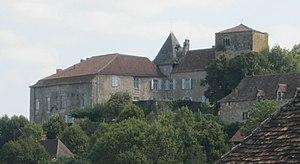
Le château de Béduer dans le Lot en France, vue depuisl'église du village.
Béduer est une commune française, située dans le département du Lot en région Occitanie.
Le château de Béduer est un château féodal construit à partir du XIIIᵉ siècle pour ses parties les plus anciennes, modifié jusqu'au XVIIIᵉ siècle pour les logis, situé à Béduer, dans le Lot. Du château des Barasc perché sur un coteau, il ne subsiste qu'un donjon de tradition romane et une tour restaurés.